Matthew Dellavedova

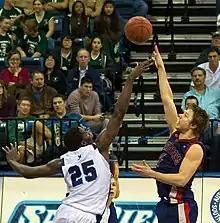
Dellavedova in January 2012, shooting against San Diego

Dellavedova was recruited by Randy Bennett and the Saint Mary's College of California in 2009 and signed with the Gaels before the 2009–10 season. He was ranked by "ESPN" as one of the top junior players in Australia. Dellavedova immediately contributed for the Gaels and started all 34 games as a freshman. In 2009–10, he averaged 12.1 points, 3.5 rebounds, and 4.5 assists per game. That season, the Gaels won 28 games and reached the Sweet Sixteen of the 2010 NCAA men's basketball tournament. The Gaels reached the Sweet Sixteen by upsetting Villanova, 75–68. Dellavedova's crucial late free throws iced the game against the Wildcats.